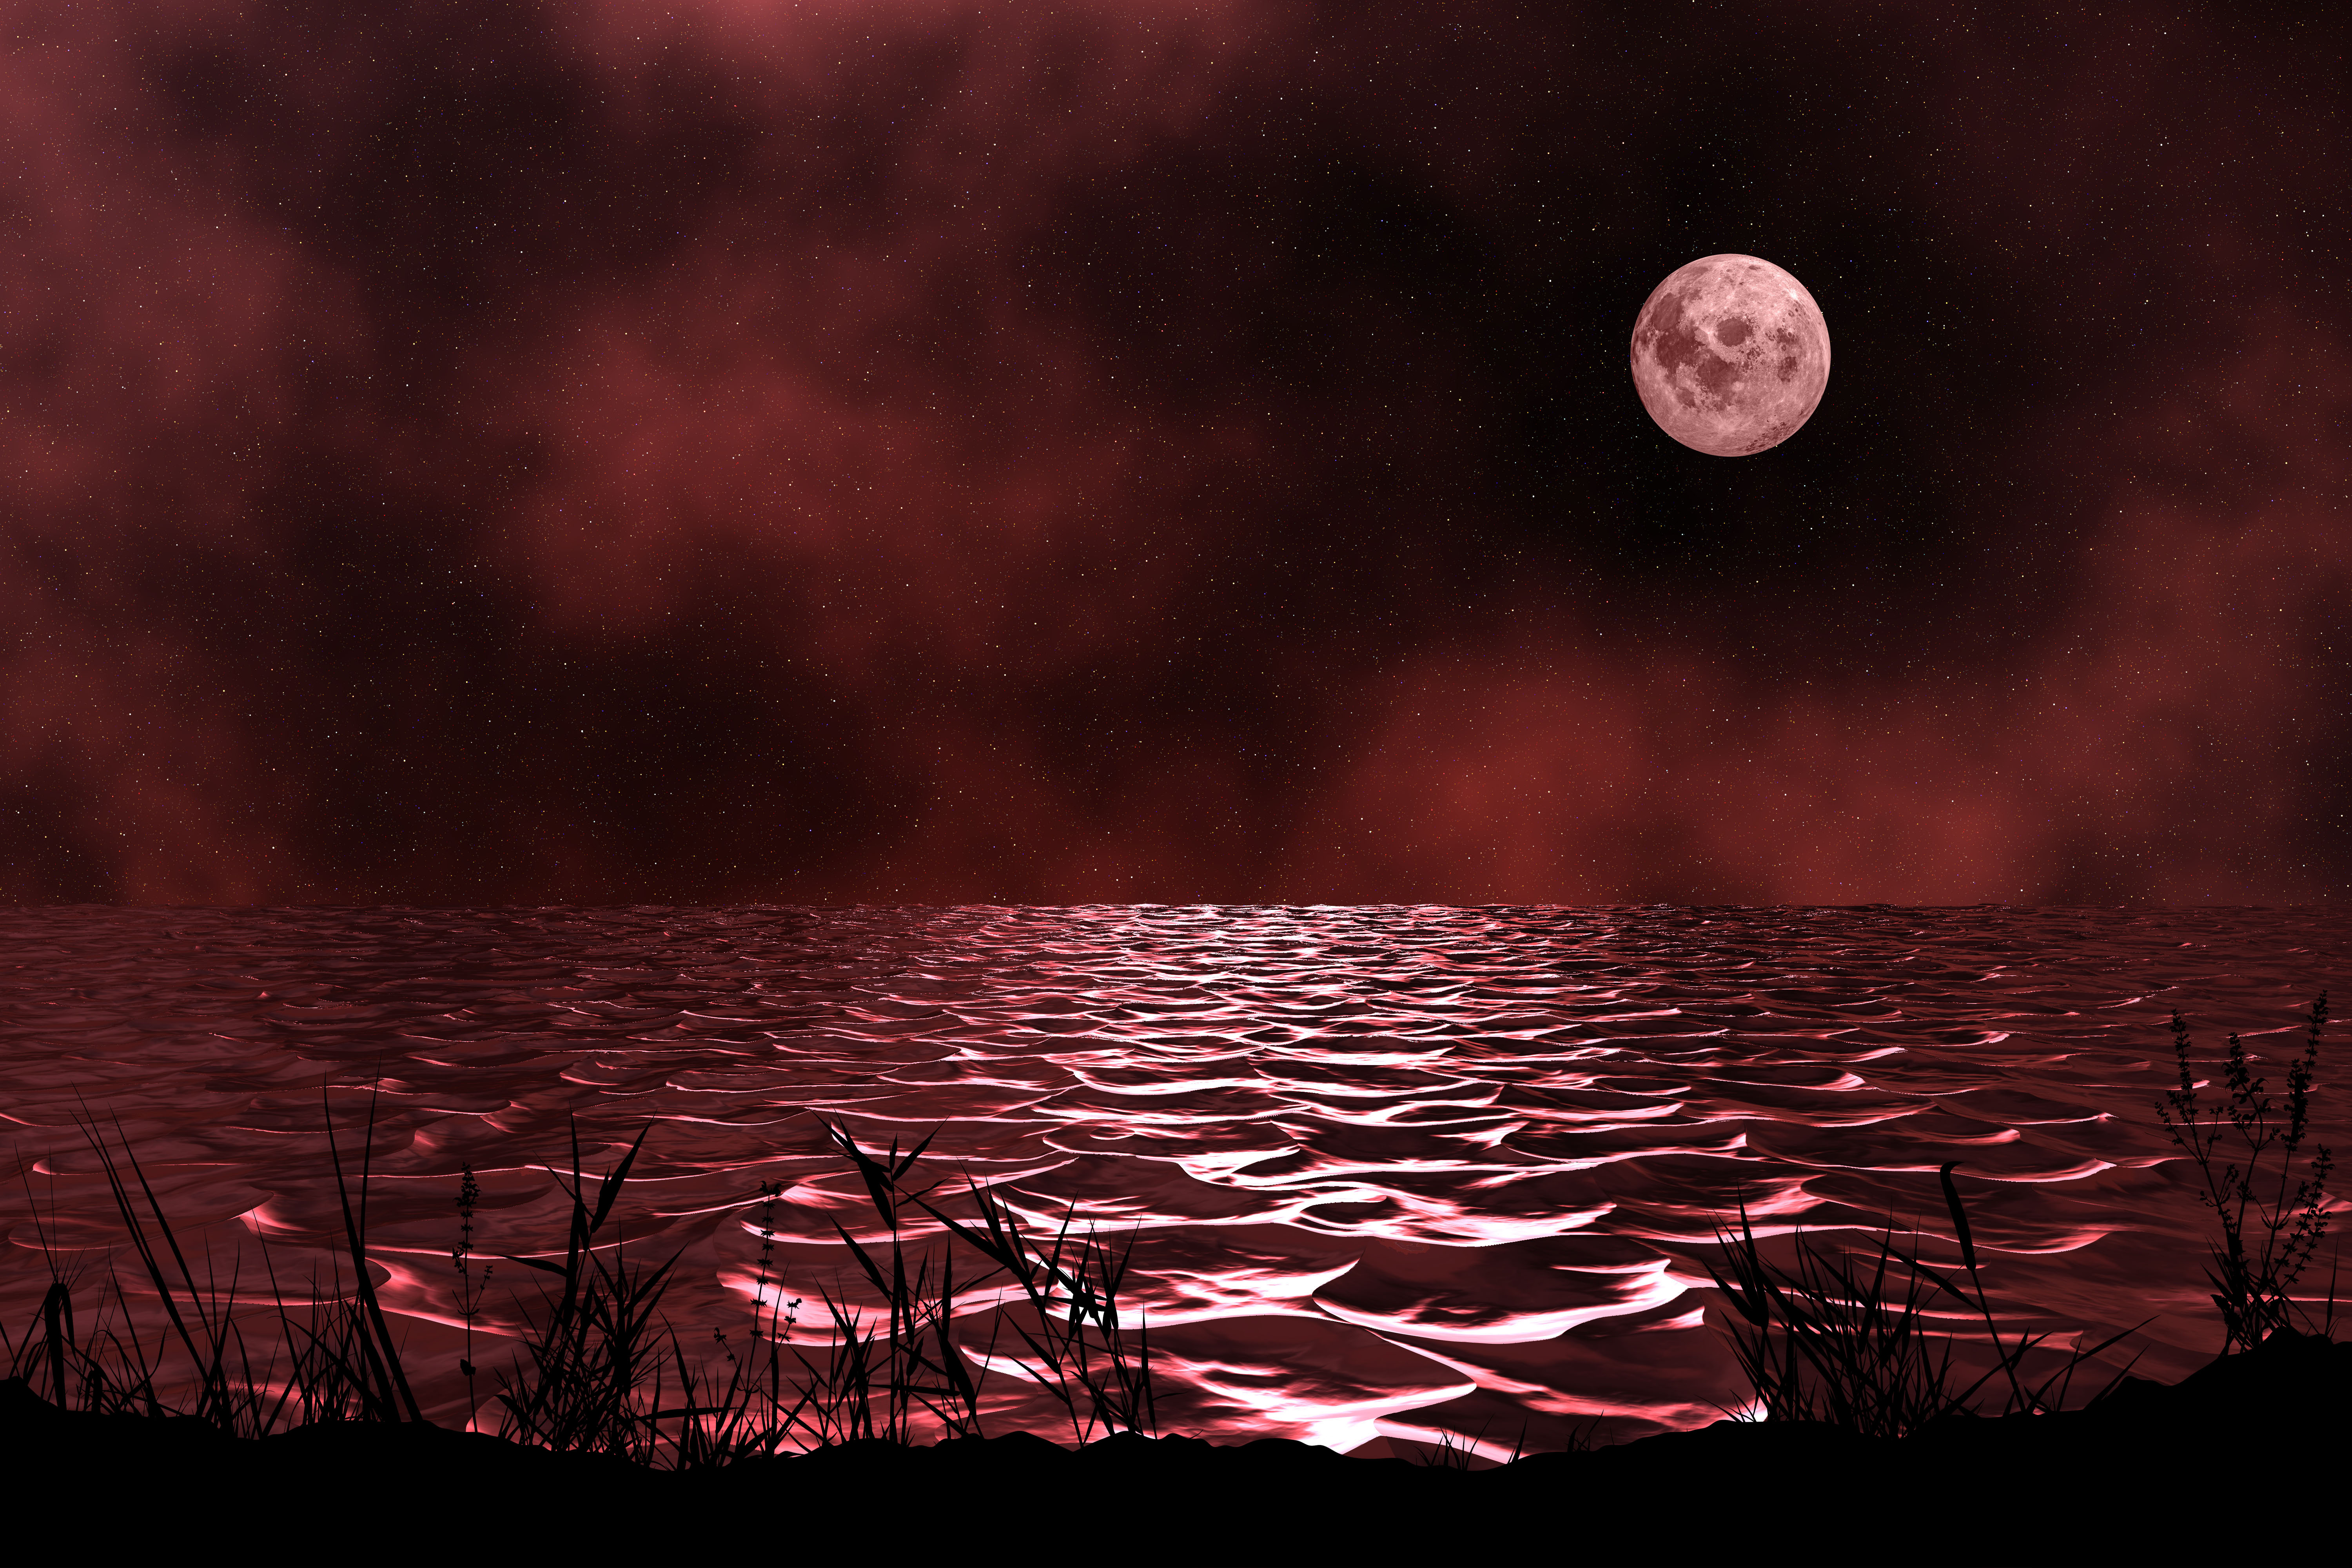
night, moon, landscape, water, sea, ocean, nature, sky, atmosphere, astronomical object, darkness, outer space, universe, computer wallpaper, moonlight, space, celestial event, midnight, screenshot